Oregon Tool

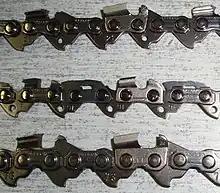
Oregon saw chains

The company manufactures a variety of products for the chainsaw, agriculture, forestry, and construction industries. Oregon Tool manufactures, markets, and distributes products primarily under two hero brands: Oregon and Woods Equipment. Further brands under Oregon Tool include Carlton, Kox, Speeco, Merit, and Pentruder.